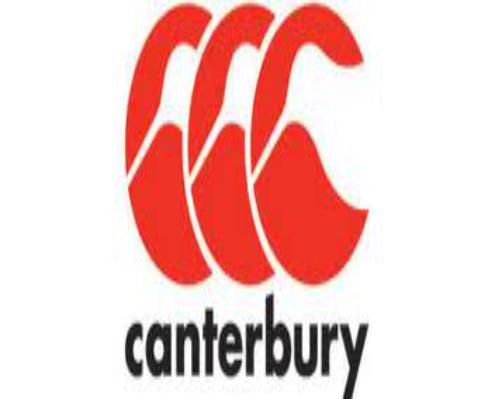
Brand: Canterbury
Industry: Clothes